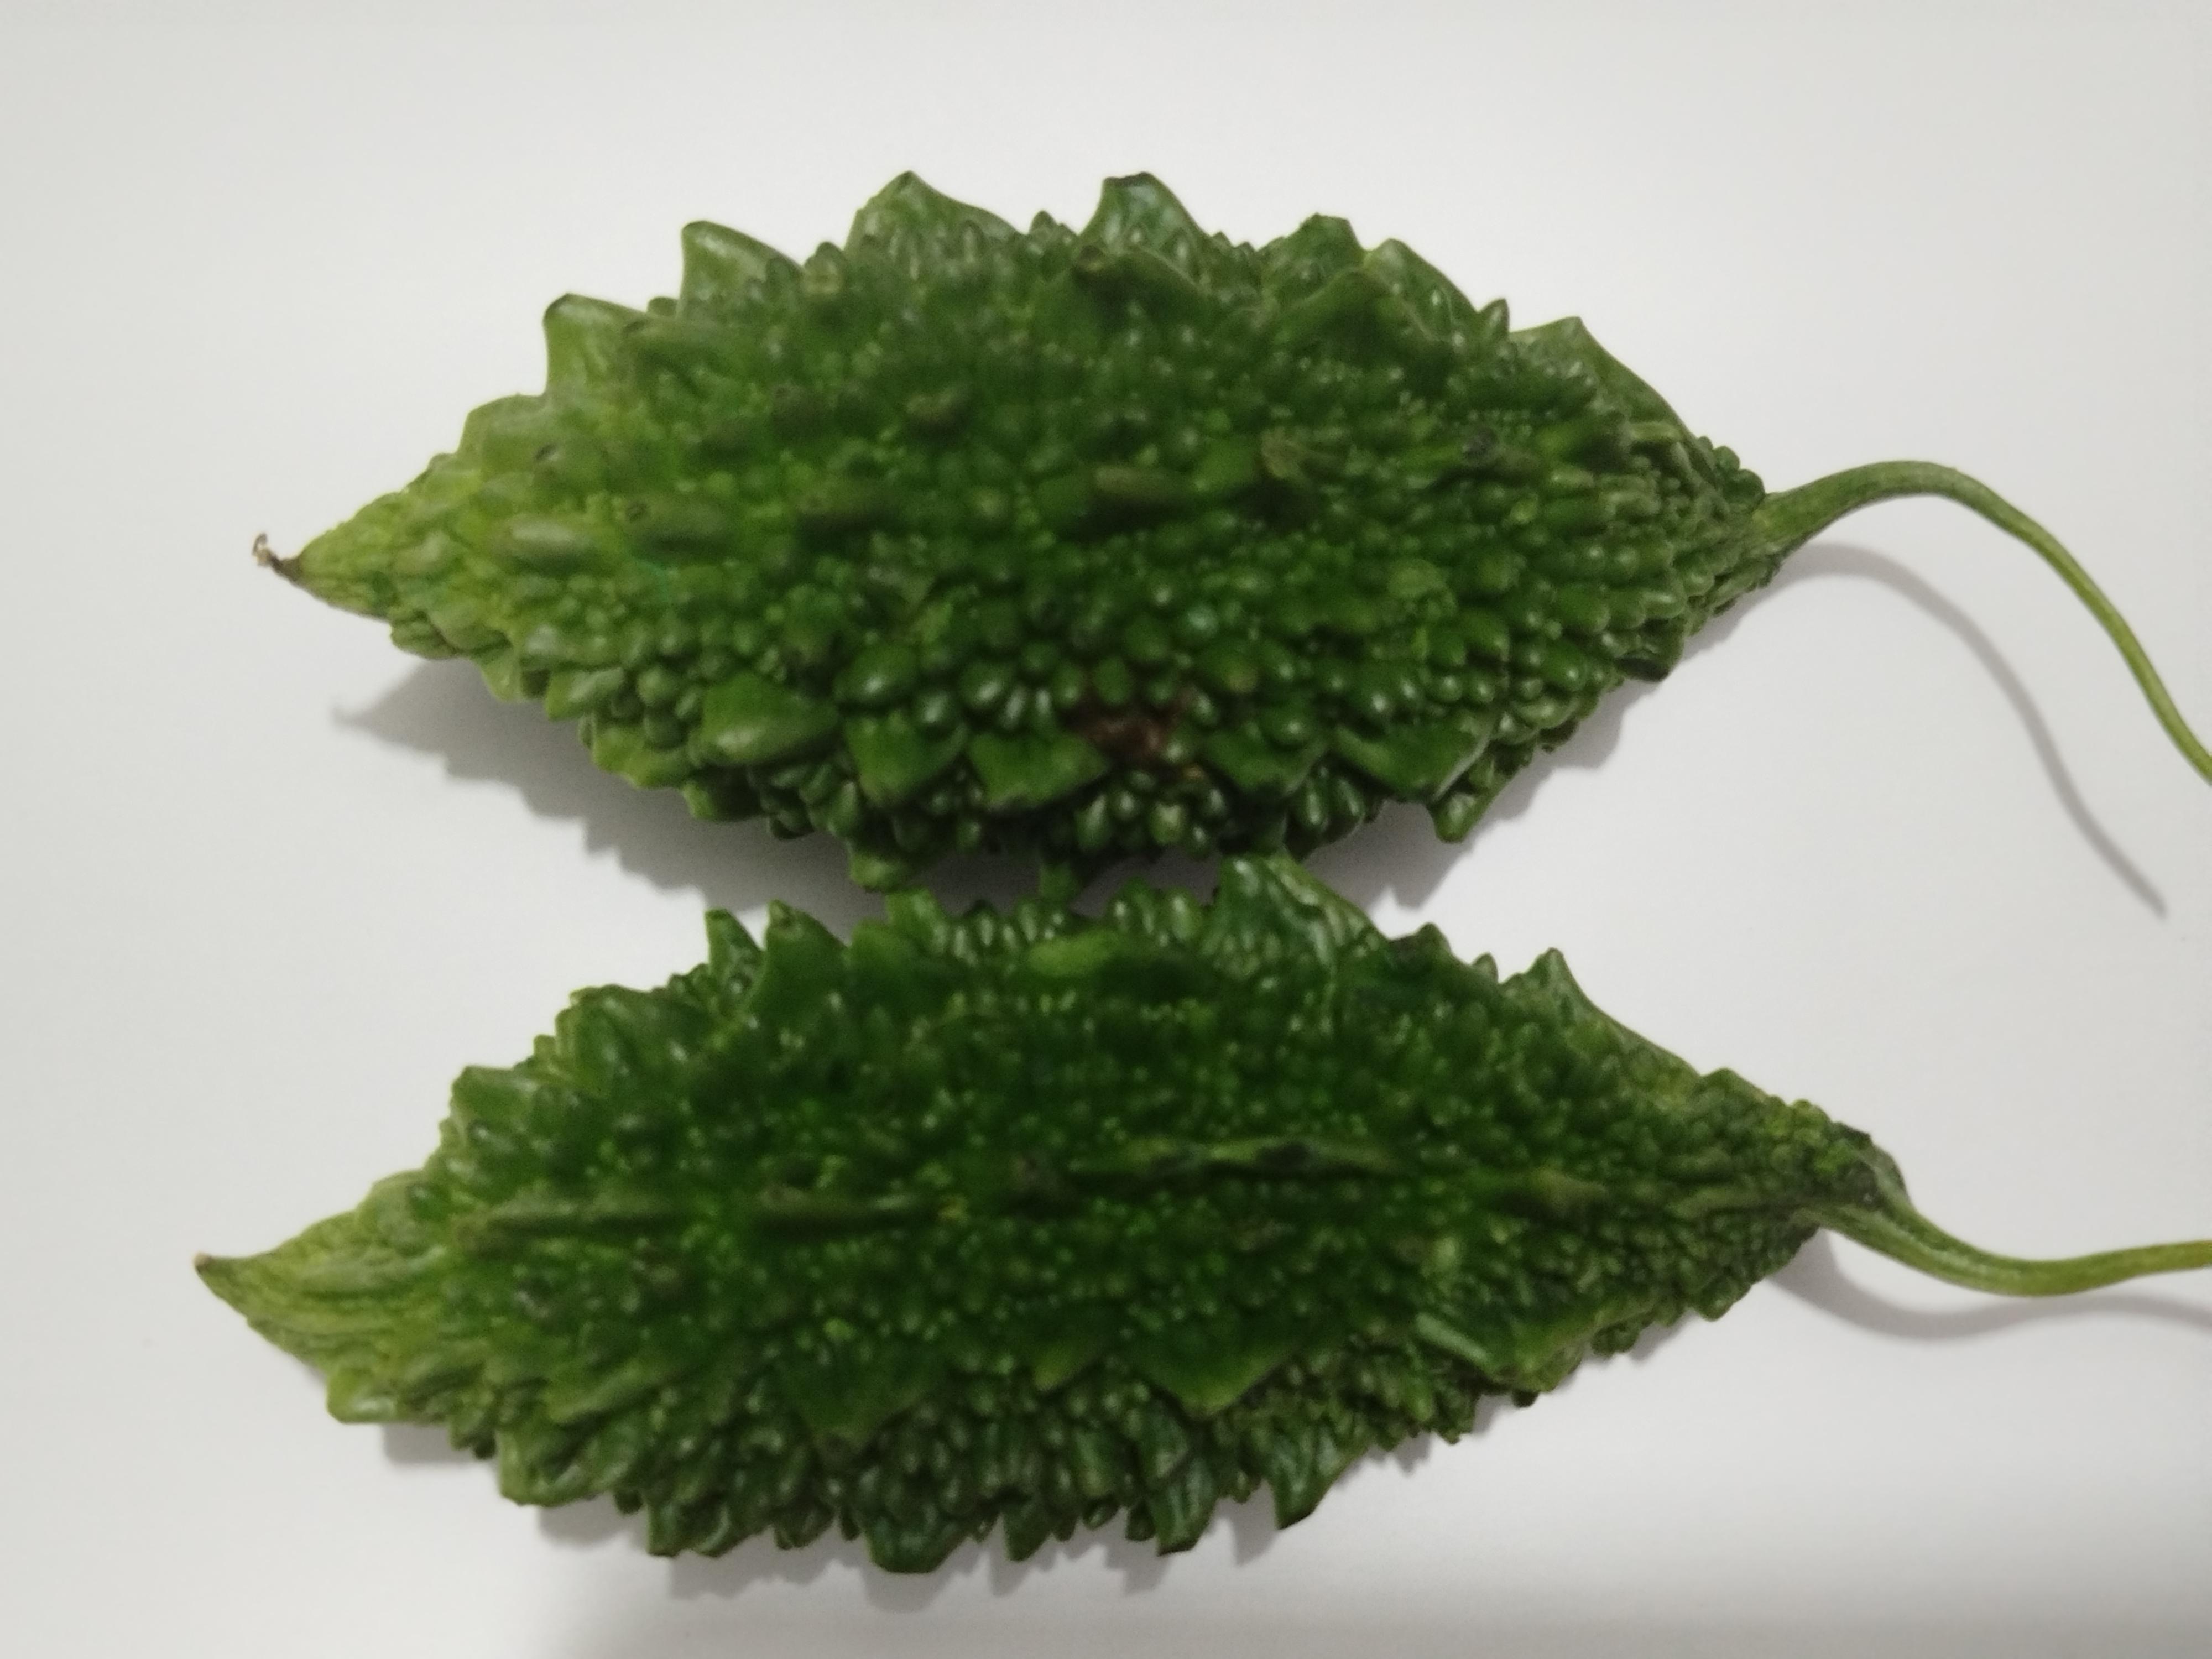
Label: Bitter melon